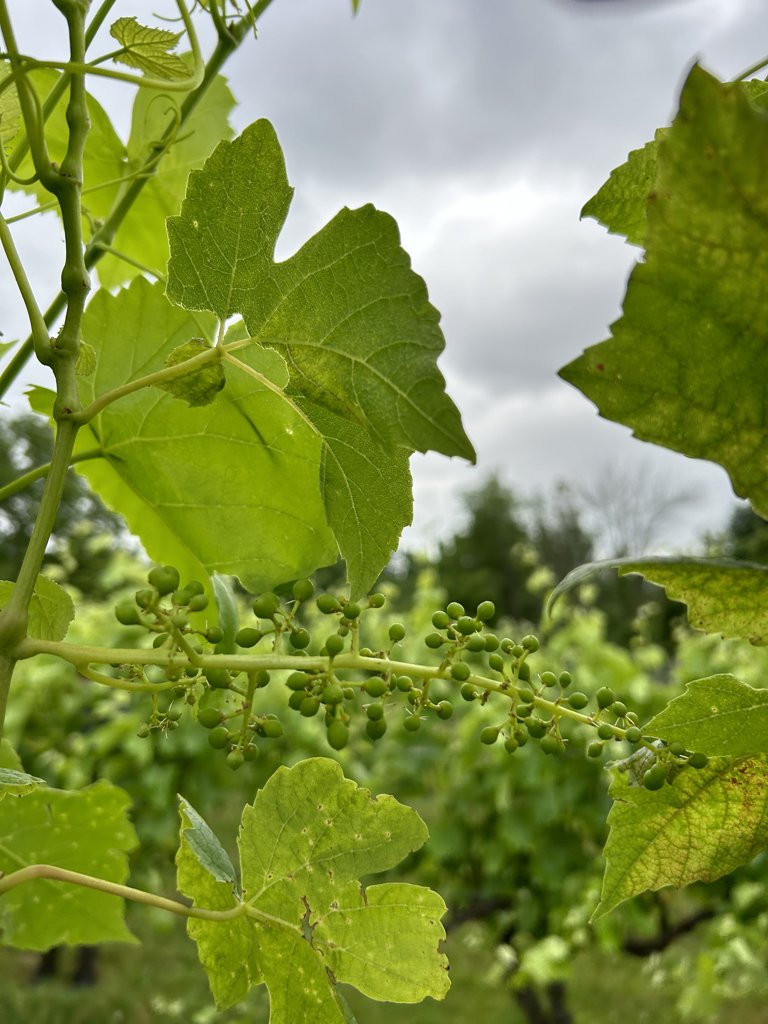
Berries visible: 99
Grape clusters: 1